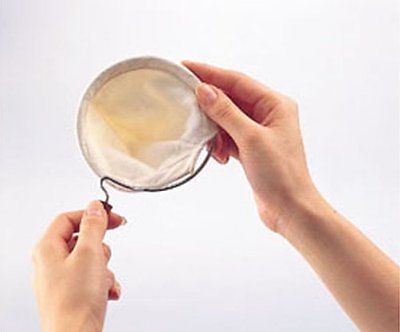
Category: coffee maker